Hillary Clinton as Secretary of State

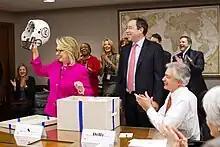
Secretary Clinton is welcomed back to work at the State Department on January 7, 2013

In a State Department town hall meeting on January 26, 2012, Clinton indicated her desire to remove herself from "the high wire of American politics" after twenty tiring years of being on it and added, "I have made it clear that I will certainly stay on until the president nominates someone and that transition can occur." She also indicated that she had not watched any of the 2012 Republican Party presidential debates.